Bermuda Triangle (Sea World)

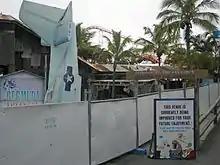
The ride's entrance after its closure.

On 18 October 2010, the "Bermuda Triangle" closed for routine maintenance until 30 November 2010. In late November, Sea World dropped the reopening date and has instead stated, "Bermuda Triangle is presently closed while we continue to develop new and exciting attractions at Sea World." In early December 2010, the maintenance page was changed for a third time to read, "Bermuda Triangle is temporarily closed." A few days later, Sea World stated on their Facebook page that the "Bermuda Triangle" had been permanently closed to make way an exciting new future attraction. After sitting dormant for close to one and a half years, Sea World applied for a permit to demolish the ride and the interior of the show building. Once the permit was granted, demolition began in August 2012.